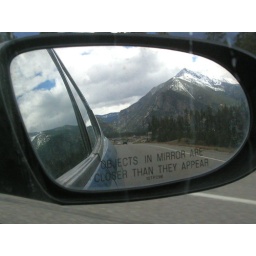
Shades of Dante's Peak... :PRemember. When mountains explode, objects in mirror are closer than they appear.